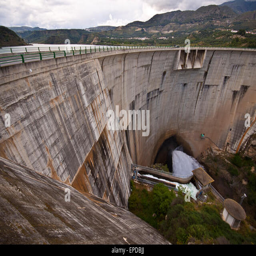
dam of the hydroelectric power station